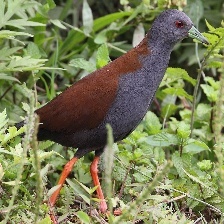
Species: BLACK TAIL CRAKE
Scientific name: AMAURORNIS BICOLOR